Flea

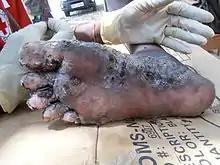
Human foot infested with jigger fleas, "Tunga penetrans"

Fleas feed on a wide variety of warm-blooded vertebrates including dogs, cats, rabbits, squirrels, ferrets, rats, mice, birds, and sometimes humans. Fleas normally specialise in one host species or group of species, but can often feed but not reproduce on other species. "Ceratophyllus gallinae" affects poultry as well as wild birds. As well as the degree of relatedness of a potential host to the flea's original host, it has been shown that avian fleas that exploit a range of hosts, only parasitise species with low immune responses. In general, host specificity decreases as the size of the host species decreases. Another factor is the opportunities available to the flea to change host species; this is smaller in colonially nesting birds, where the flea may never encounter another species, than it is in solitary nesting birds. A large, long-lived host provides a stable environment that favours host-specific parasites.